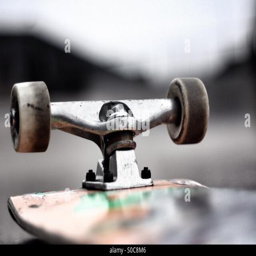
close up shot of a skateboard